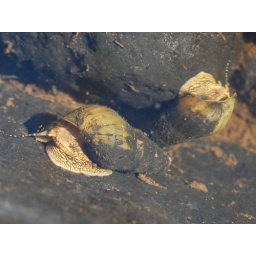
These snails were among thousands under the fresh, clear water of the South Fork River.